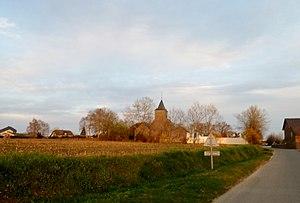
Astis